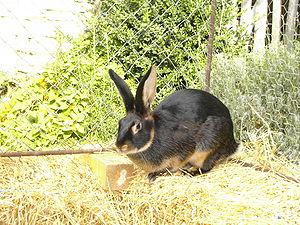
Le feu havane est une race de lapin.
Le lapin chèvre est une race de lapin domestique, rare, originaire du sud-ouest de la France.